United Nations Security Council Resolution 1915

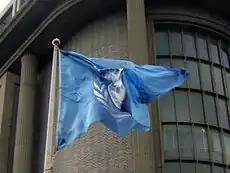
Flag of the ICTY

United Nations Security Council Resolution 1915, adopted unanimously on March 18, 2010, after recalling resolutions 827 (1993), 1581 (2005), 1597 (2005), 1613 (2005), 1629 (2005), 1660 (2006), 1668 (2006), 1800 (2008), 1837 (2008), 1849 (2008), 1877 (2009) and 1900 (2009), the Council, acting under Chapter VII of the United Nations Charter, allowed a temporary increase in judges at the International Criminal Tribunal for the former Yugoslavia (ICTY) to serve beyond the expiry of their term of office to enable them to complete work on cases in which they were involved.